Kelsey Turner

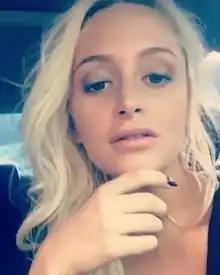

Kelsey Nichole Turner (born May 5, 1993) is an American murderer and former adult model. She has appeared in magazines such as "Playboy", "Maxim", and "OneTen".